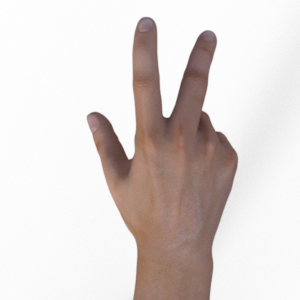
Label: scissors